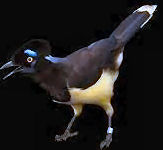
Species: PLUSH CRESTED JAY
Scientific name: CYANOCORAX CHRYSOPS
ImageNet parent category: jay